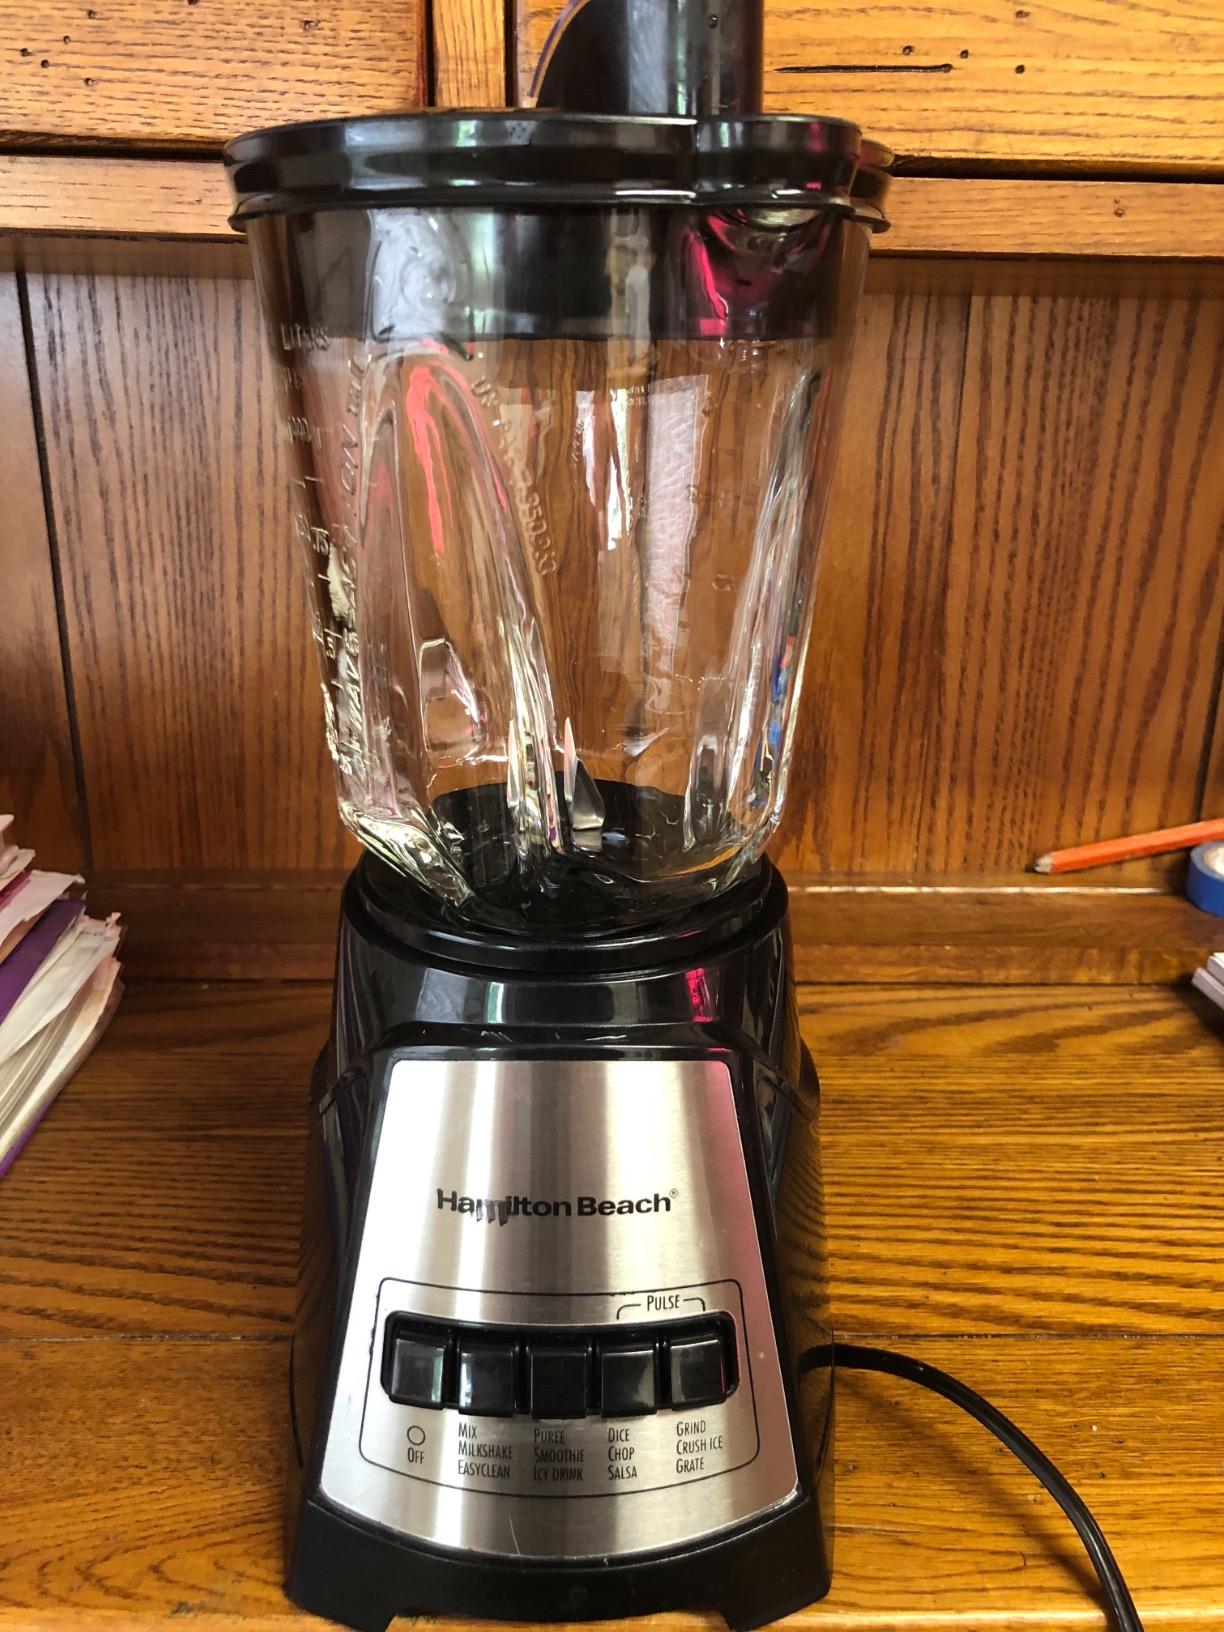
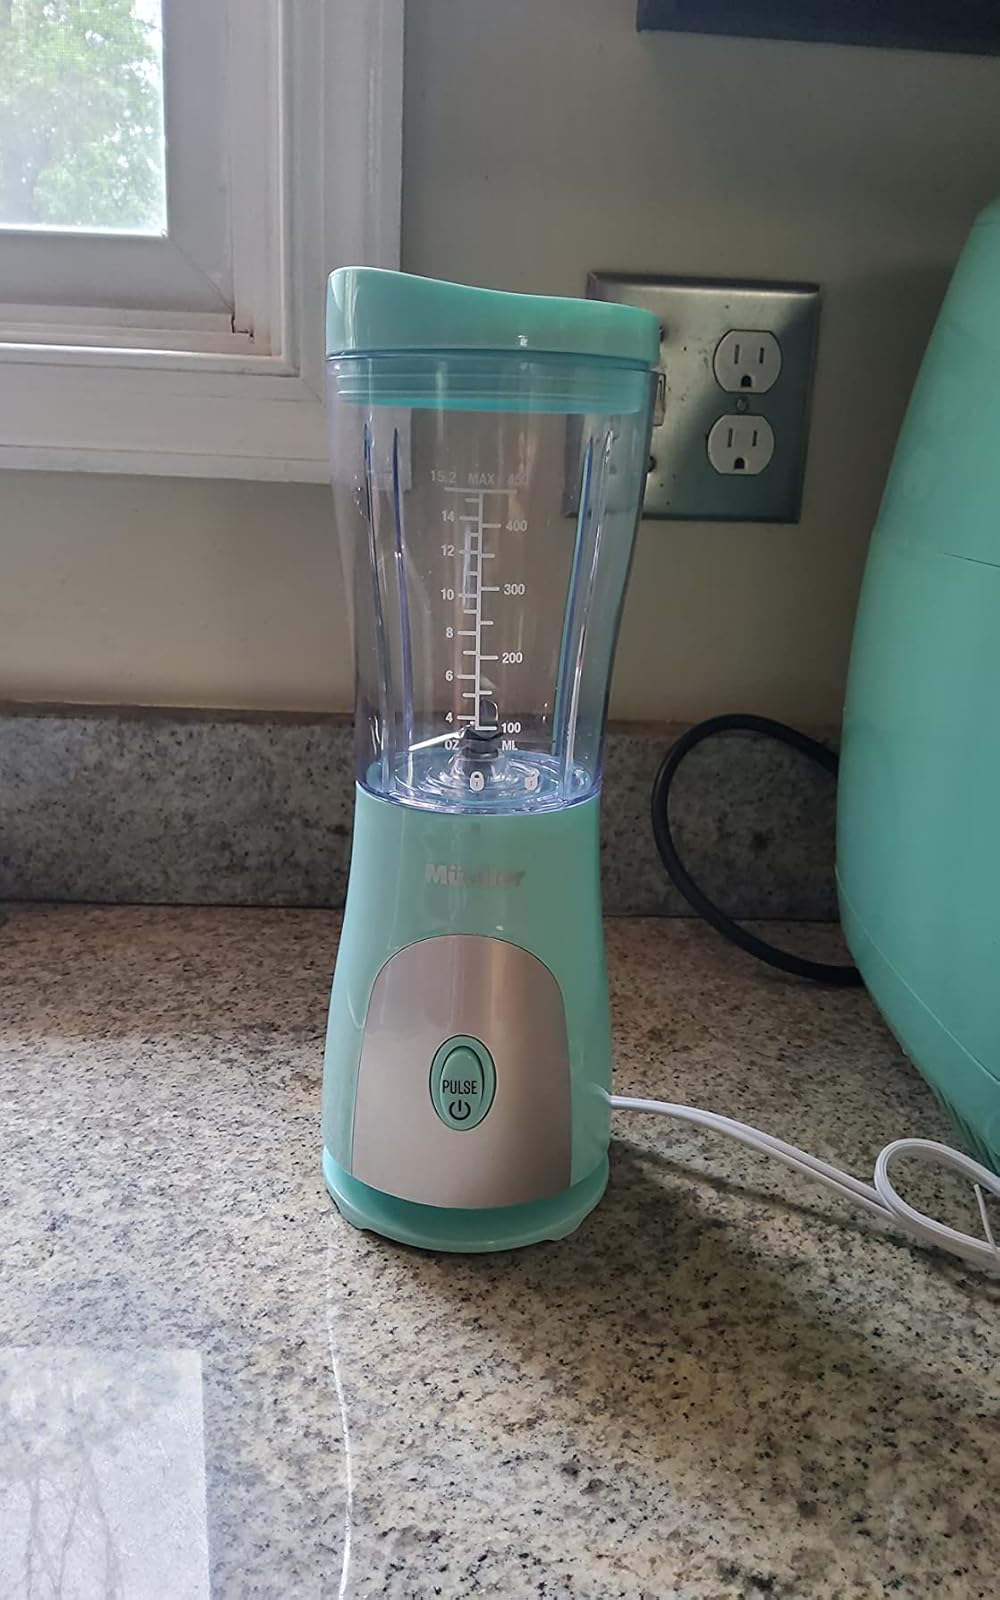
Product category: items_blender
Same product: no